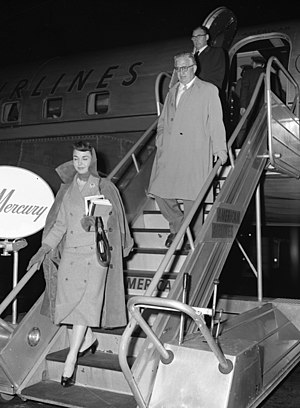
David O. Selznick
Jennifer Jones og Selznick i Los Angeles, 1957
David O. Selznick var en amerikansk filmproducent.